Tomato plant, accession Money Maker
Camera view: tilt-top (135 deg); turntable rotation: 30 degrees
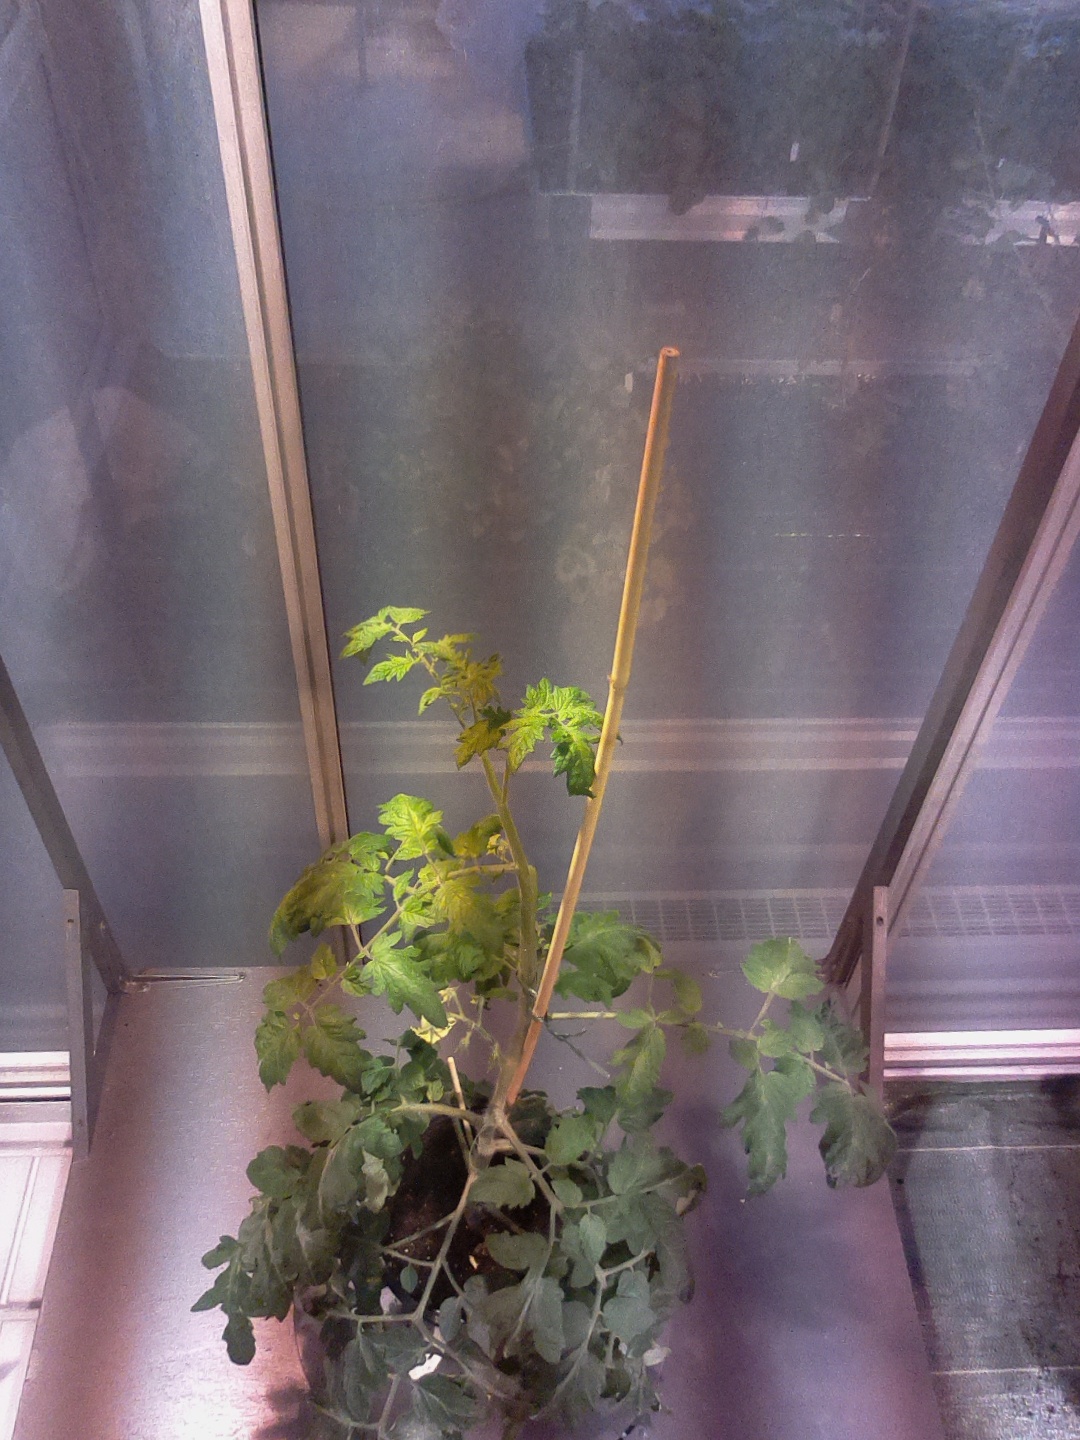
BBCH growth stage 68: Full flowering, 80%-90% of flowers open, more petals falling